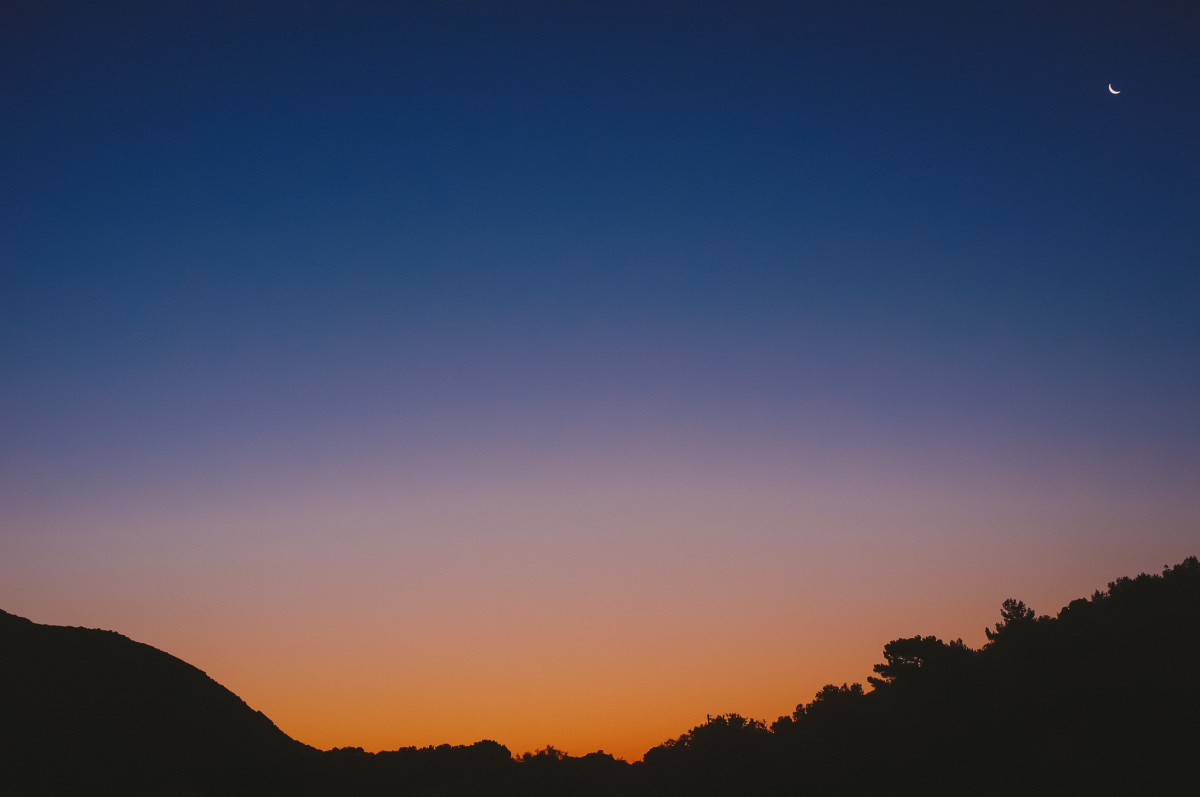
Tags: mountain, cloud, sunrise, sunset, sunlight, dawn, atmosphere, dusk, evening, twilight, afterglow, atmospheric phenomenon